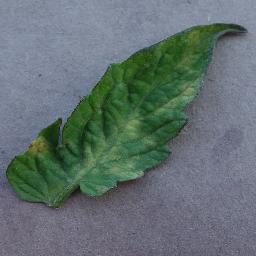
Label: Tomato___Leaf_Mold